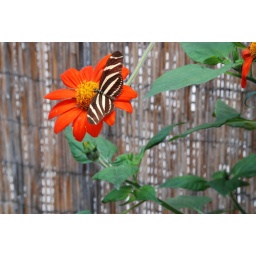
butterfly house in Santa Barbara